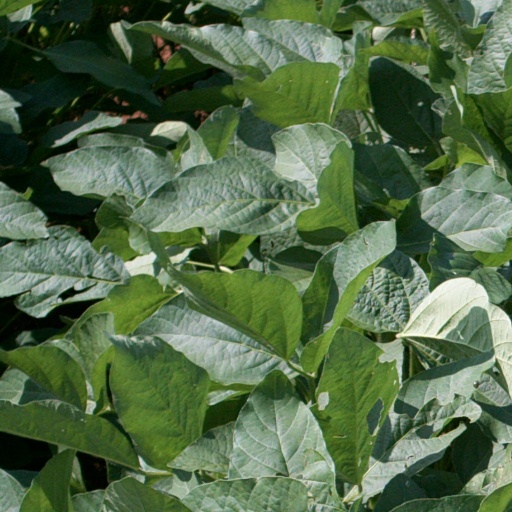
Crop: soybean